Docklands Light Railway rolling stock

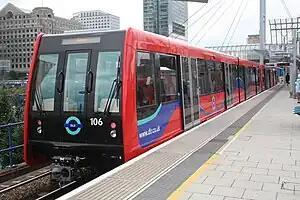
B07 stock train at Poplar DLR station

The Docklands Light Railway rolling stock is the passenger trains and service vehicles (collectively known as 'rolling stock') used on the Docklands Light Railway (DLR), which serves the London Docklands area in the east of London.